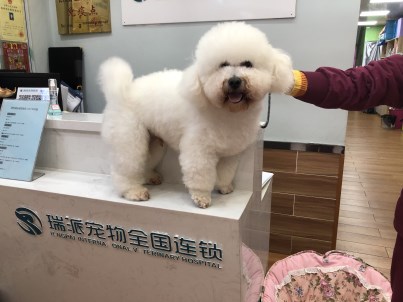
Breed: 3083-n000117-Bichon_Frise